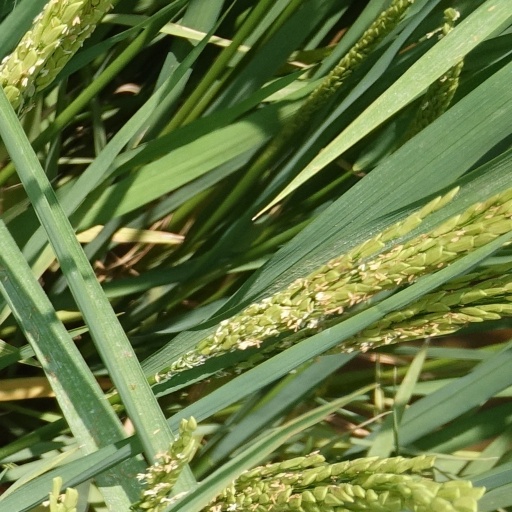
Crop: rice